Target strength

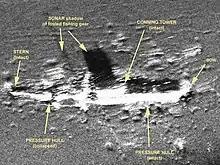
Sonar image of the wreck of USS O-9.

The target strength or "acoustic size" is a measure of the area of a sonar target. This is usually quantified as a number of decibels. For fish such as salmon, the target size varies with the length of the fish and a 5 cm fish could have a target strength of about -50 dB.